Larry Tripplett

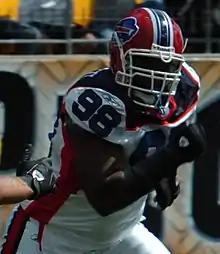
Tripplett with the Buffalo Bills in 2007

Larry Christopher Jermaine Tripplett (born January 18, 1979) is an American former professional football player who was a defensive tackle in the National Football League (NFL). He played college football for the Washington Huskies and was selected by the Indianapolis Colts in the second round of the 2002 NFL draft. Tripplett also played for the Buffalo Bills.